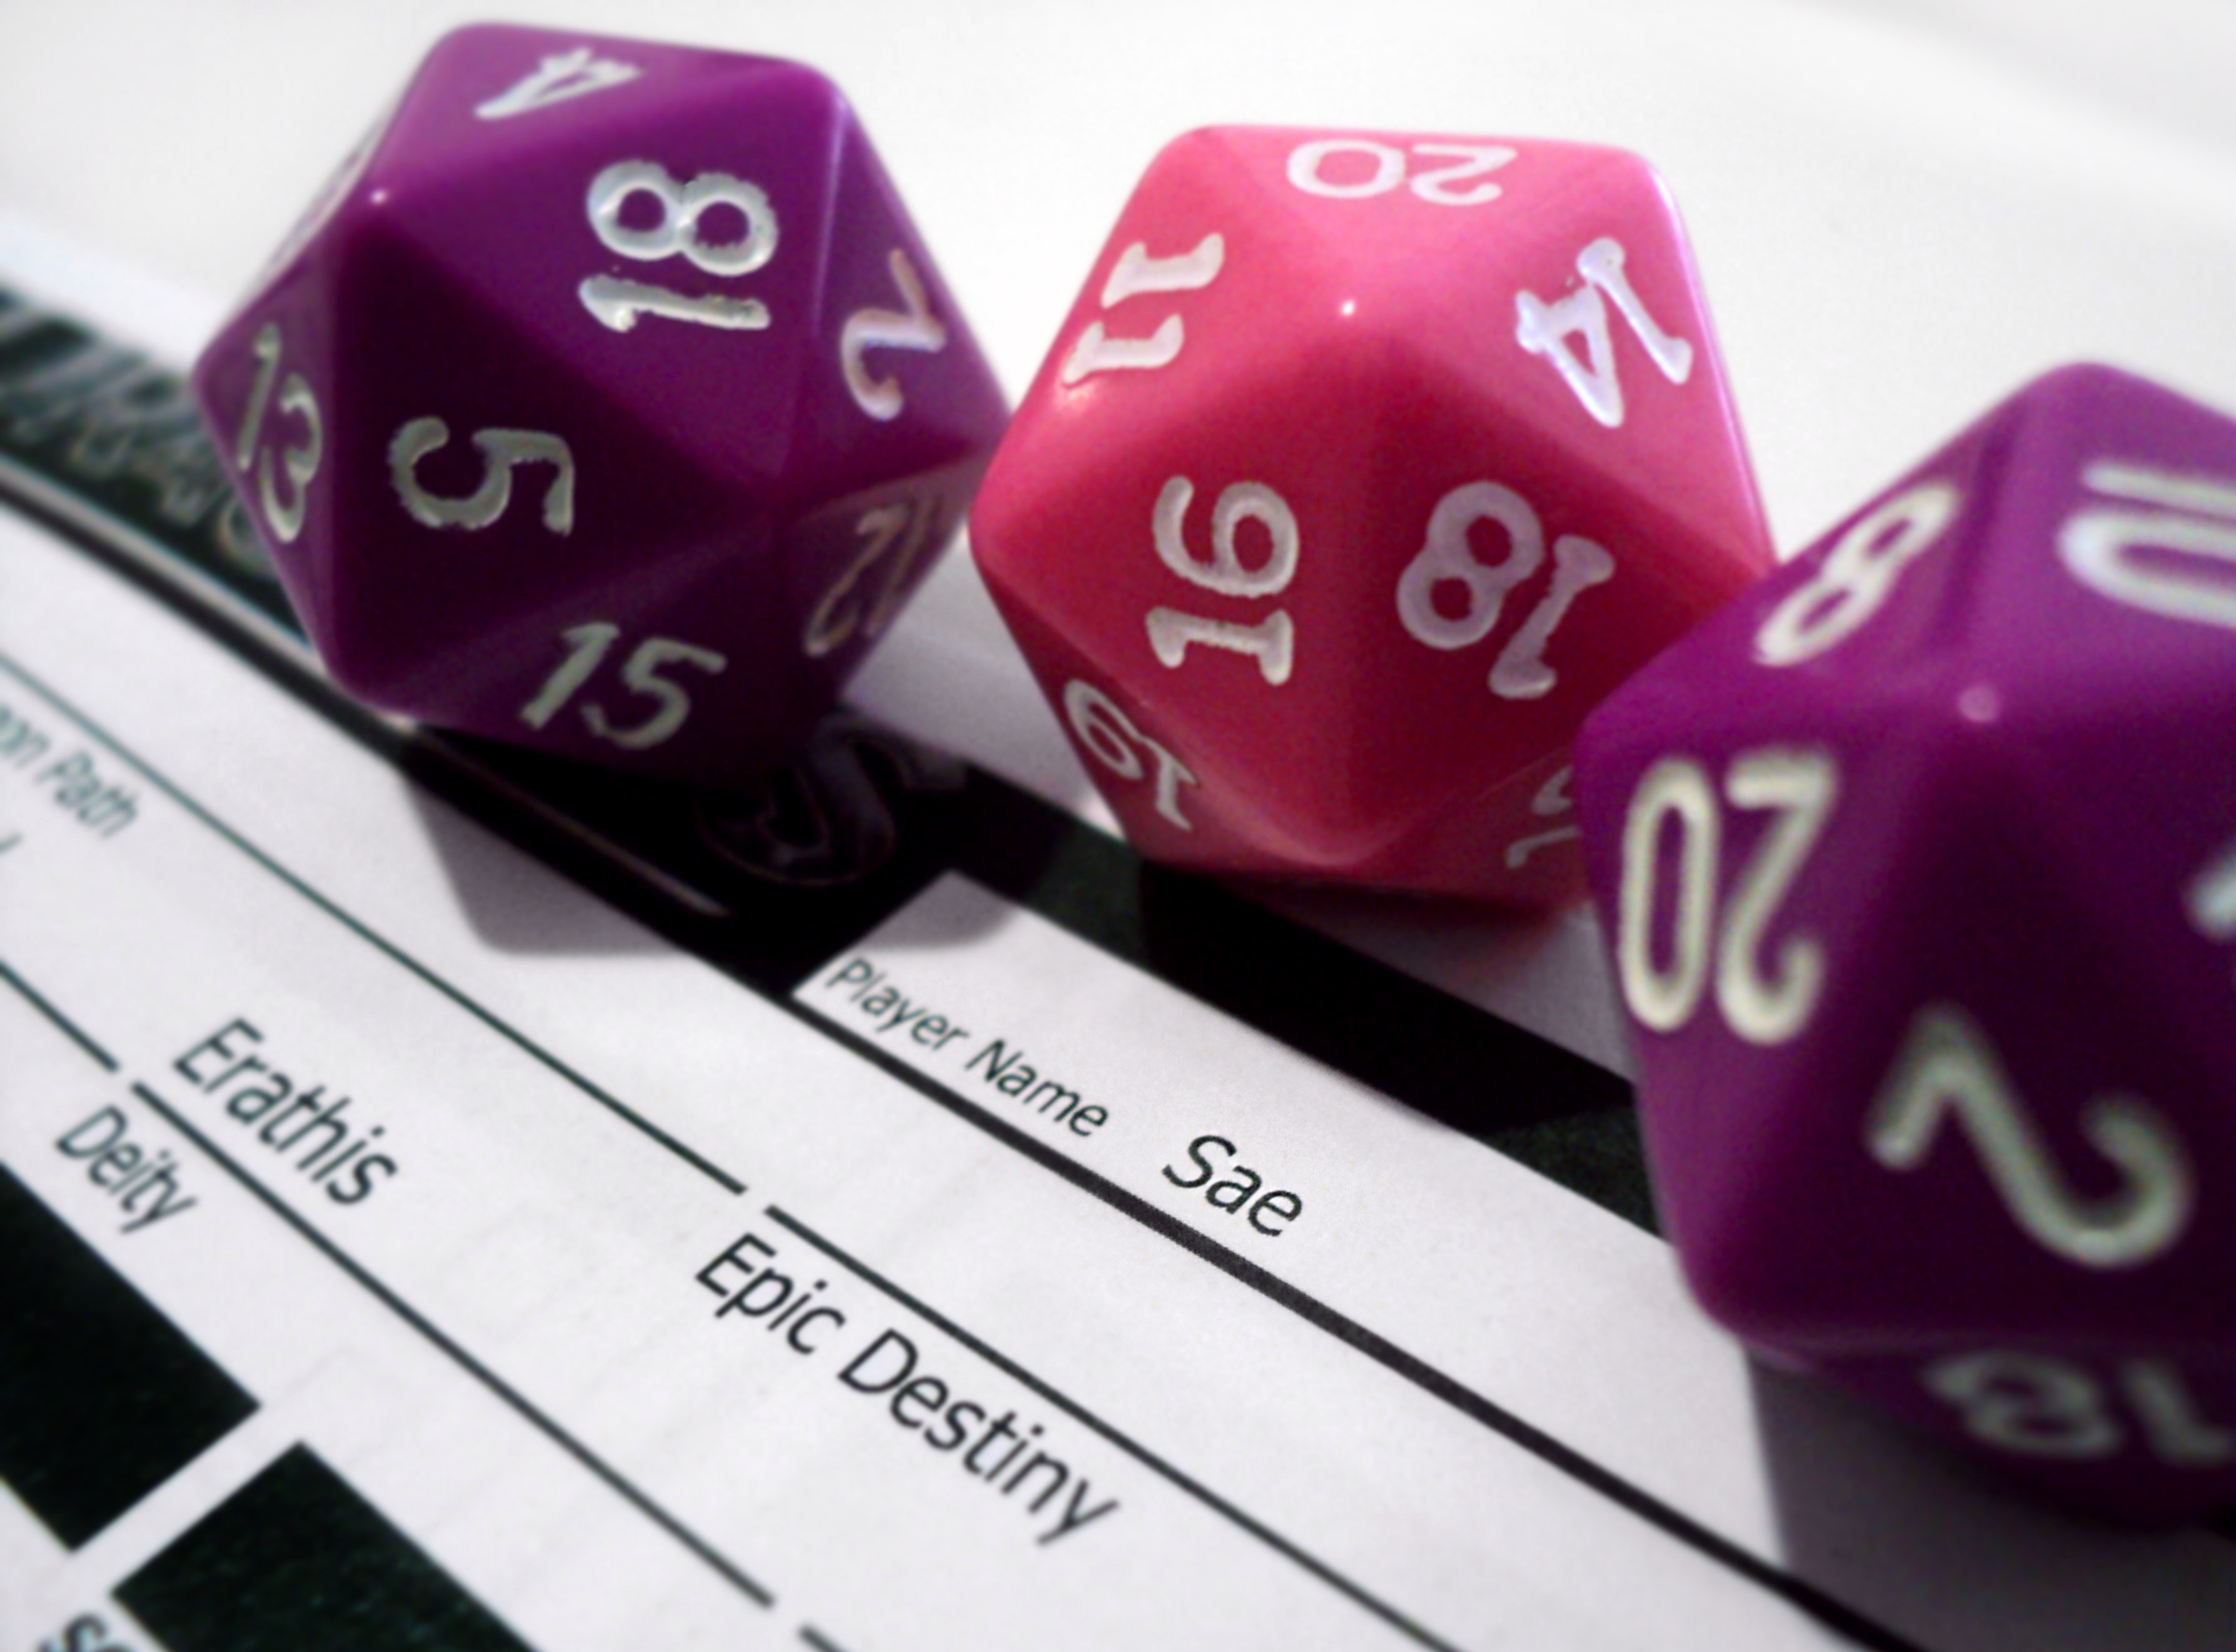
game, play, number, recreation, playing, object, paper, board game, font, sports, fantasy, die, games, dice, dragons, dice game, rpg, eight ball, indoor games and sports, tabletop game, dungeons, d20, player sheet, girly dice, pink dice, purple dice